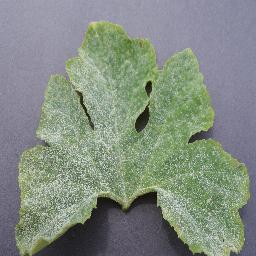
Label: Squash___Powdery_mildew